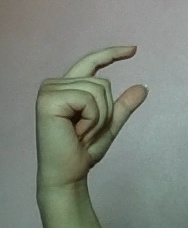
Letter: dal